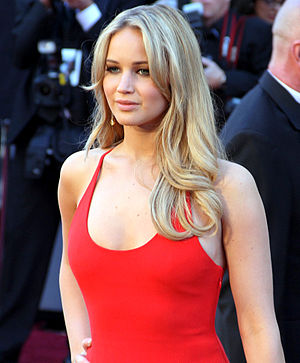
Jennifer Lawrence / Filmografi
Lawrence til Oscaruddelingen 2011
Jennifer Shrader Lawrence er en amerikansk skuespillerinde. Lawrence er kendt for sin rolle i Winter's Bone fra 2010, der gav hende en Oscar-nominering i 2011, for sin rolle som Katniss Everdeen i trilogien The Hunger Games samt for sin rolle i Silver Linings Playbook, for hvilken hun vandt en Oscar for bedste kvindelige hovedrolle i 2013.